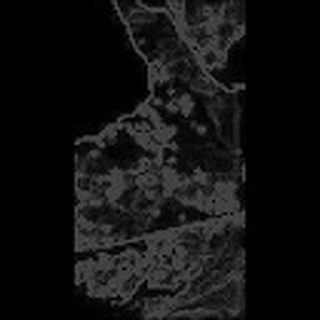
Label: cotton_bacterial_blight